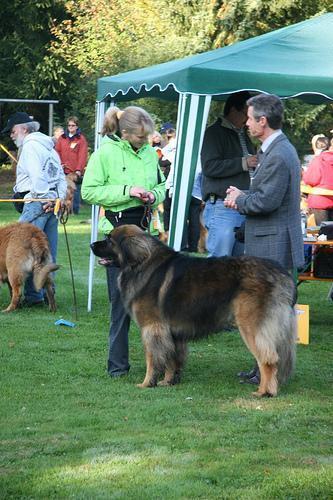
Leonberg